The Hart Dynasty

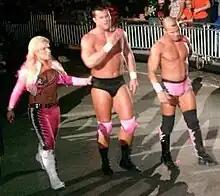
The Hart Dynasty (from left to right): Natalya, David Hart Smith, and Tyson Kidd

In 2007, World Wrestling Entertainment (WWE) launched their new development territory, Florida Championship Wrestling (FCW). Harry Smith, Nattie Neidhart and TJ Wilson were moved to the new farm territory, where they aligned themselves and formed the Next/New Generation Hart Foundation (also known simply The New Hart Foundation) and were later joined by Teddy Hart and Ted DiBiase Jr. At FCW's debut show on June 26, Smith won a 21-man battle royal to become the promotion's first Southern Heavyweight Champion. Plans to bring the stable to WWE's main roster were made but Teddy Hart was released from his development contract in October. Eventually, DiBiase, Neidhart, and Smith, after losing the Southern Heavyweight Championship, were all called up to the main roster, albeit on separate shows, as DiBiase and Smith (using the name DH Smith) were sent to Raw and Neidhart to SmackDown, disbanding the Next Generation Hart Foundation.